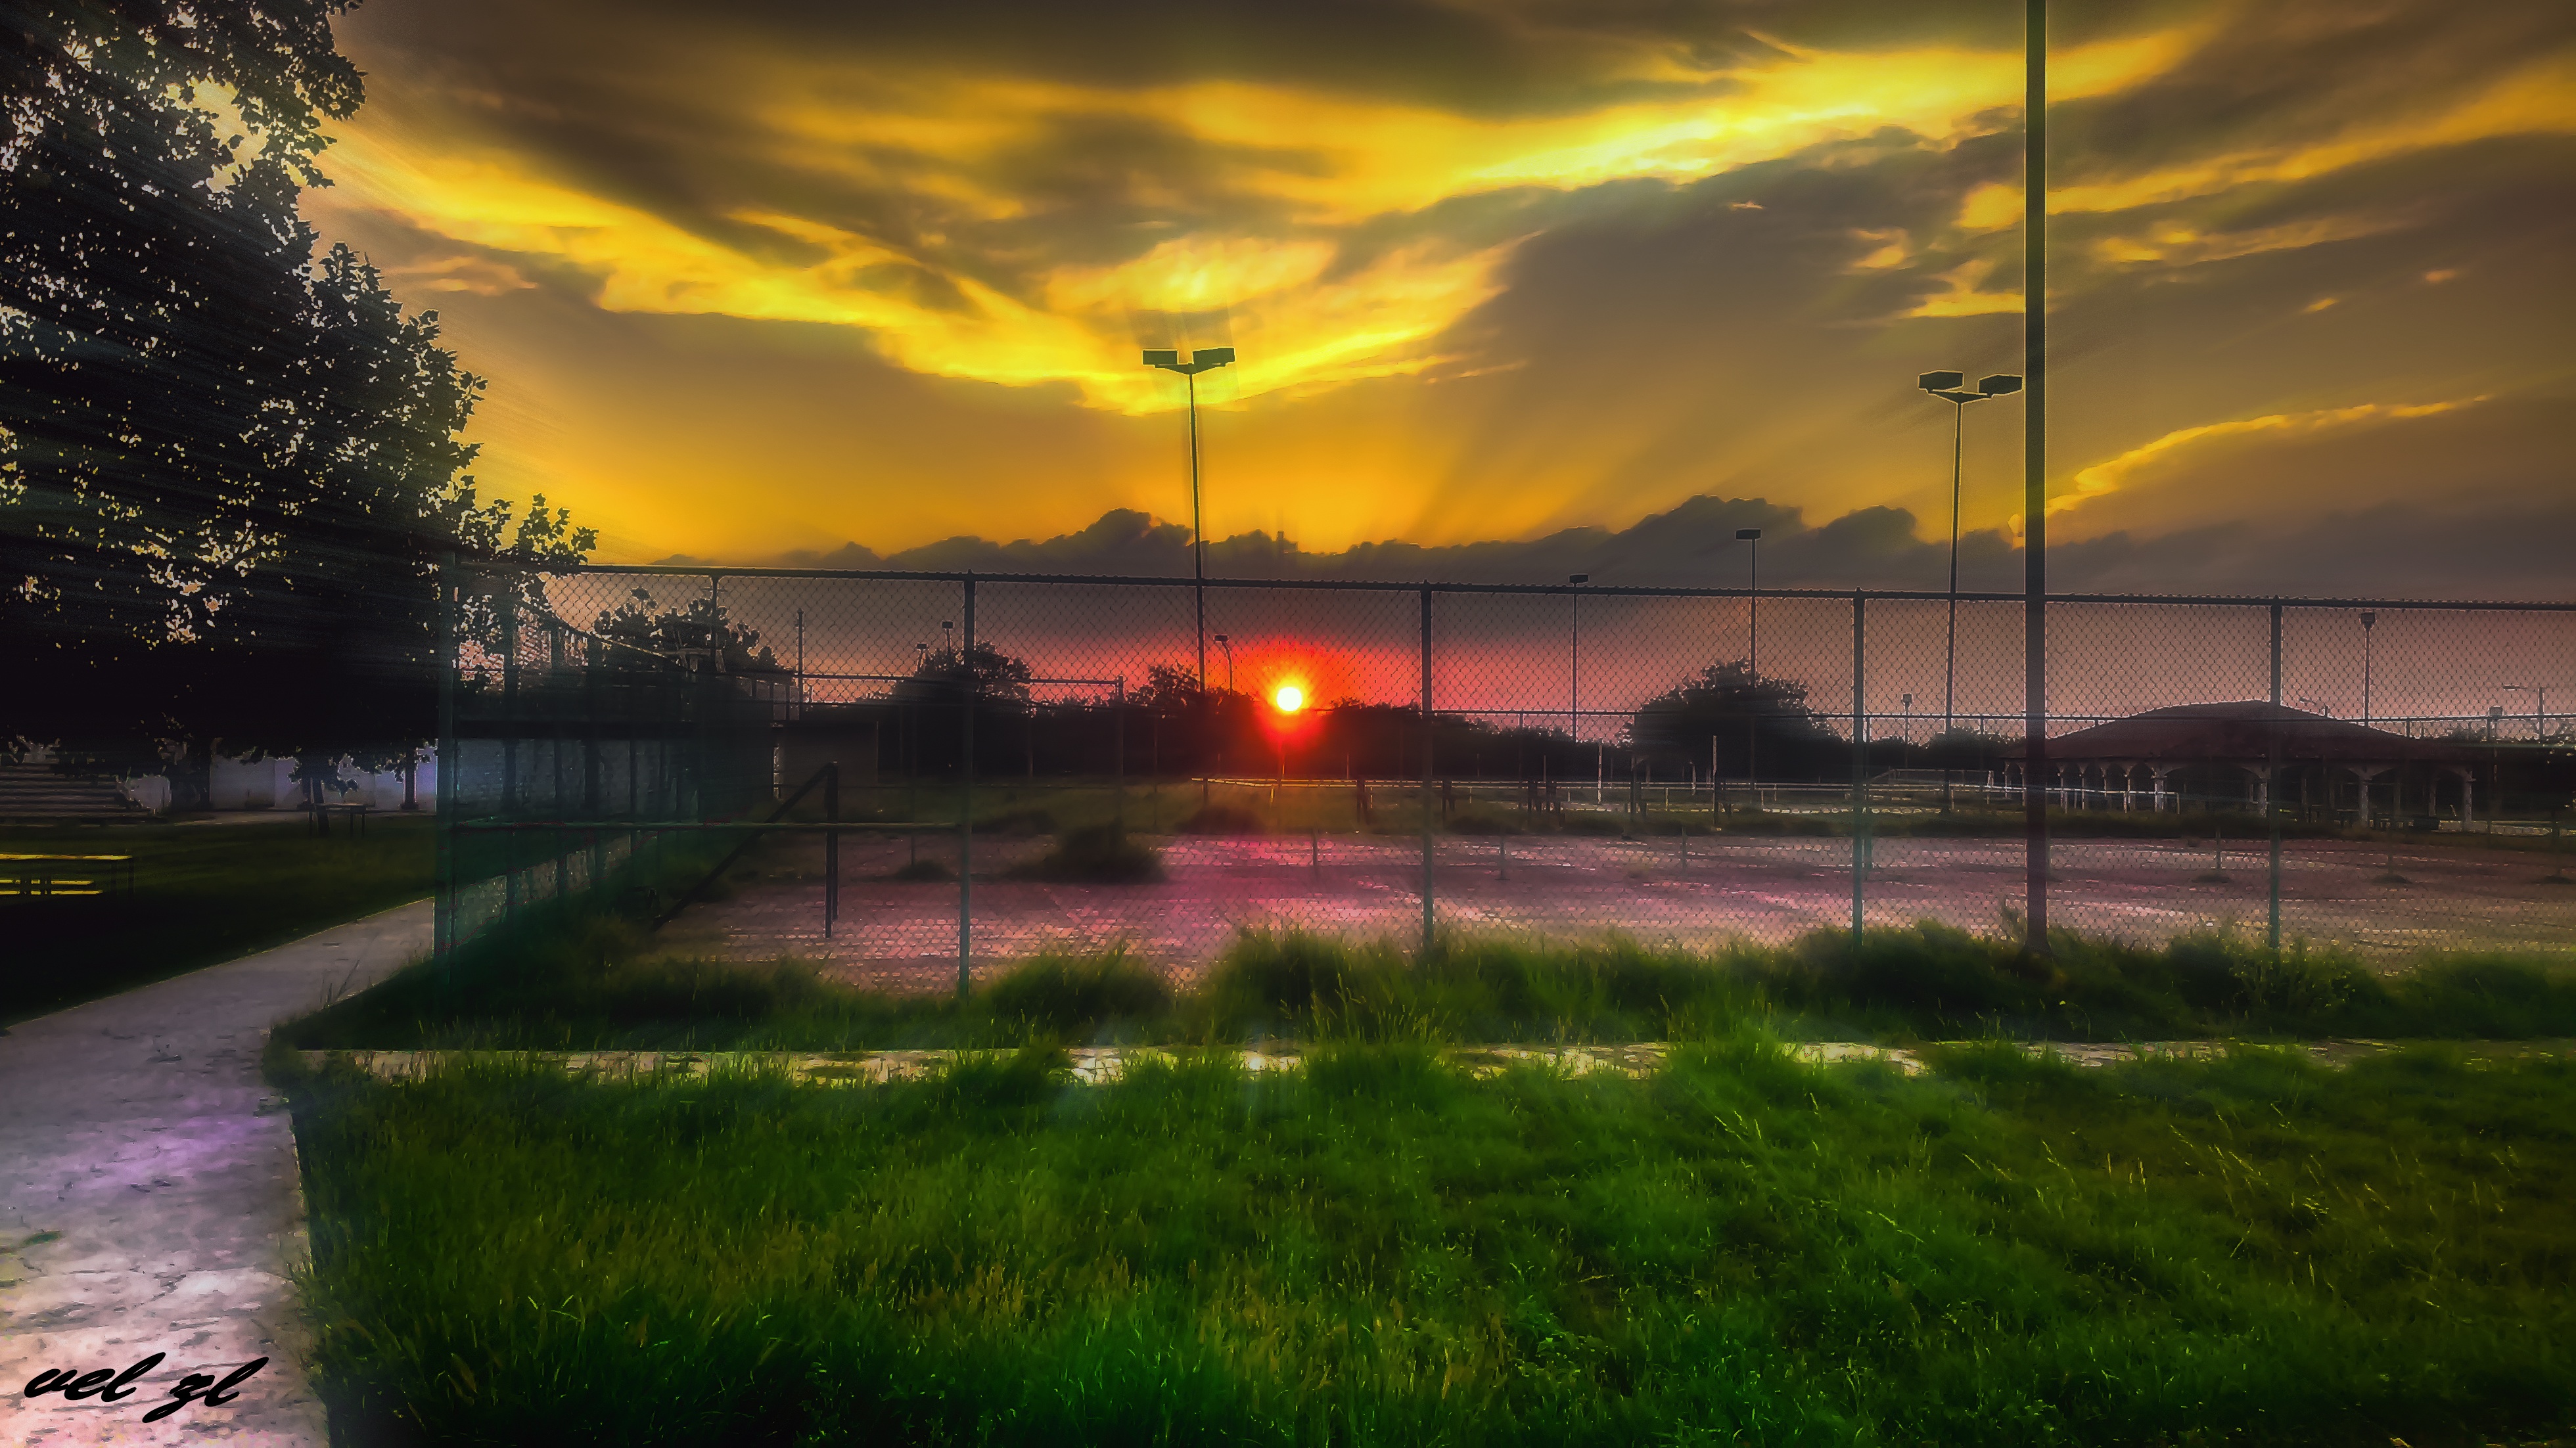
light, cloud, sky, sunrise, sunset, night, sunlight, morning, dawn, dusk, evening, reflection, afterglow